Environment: real
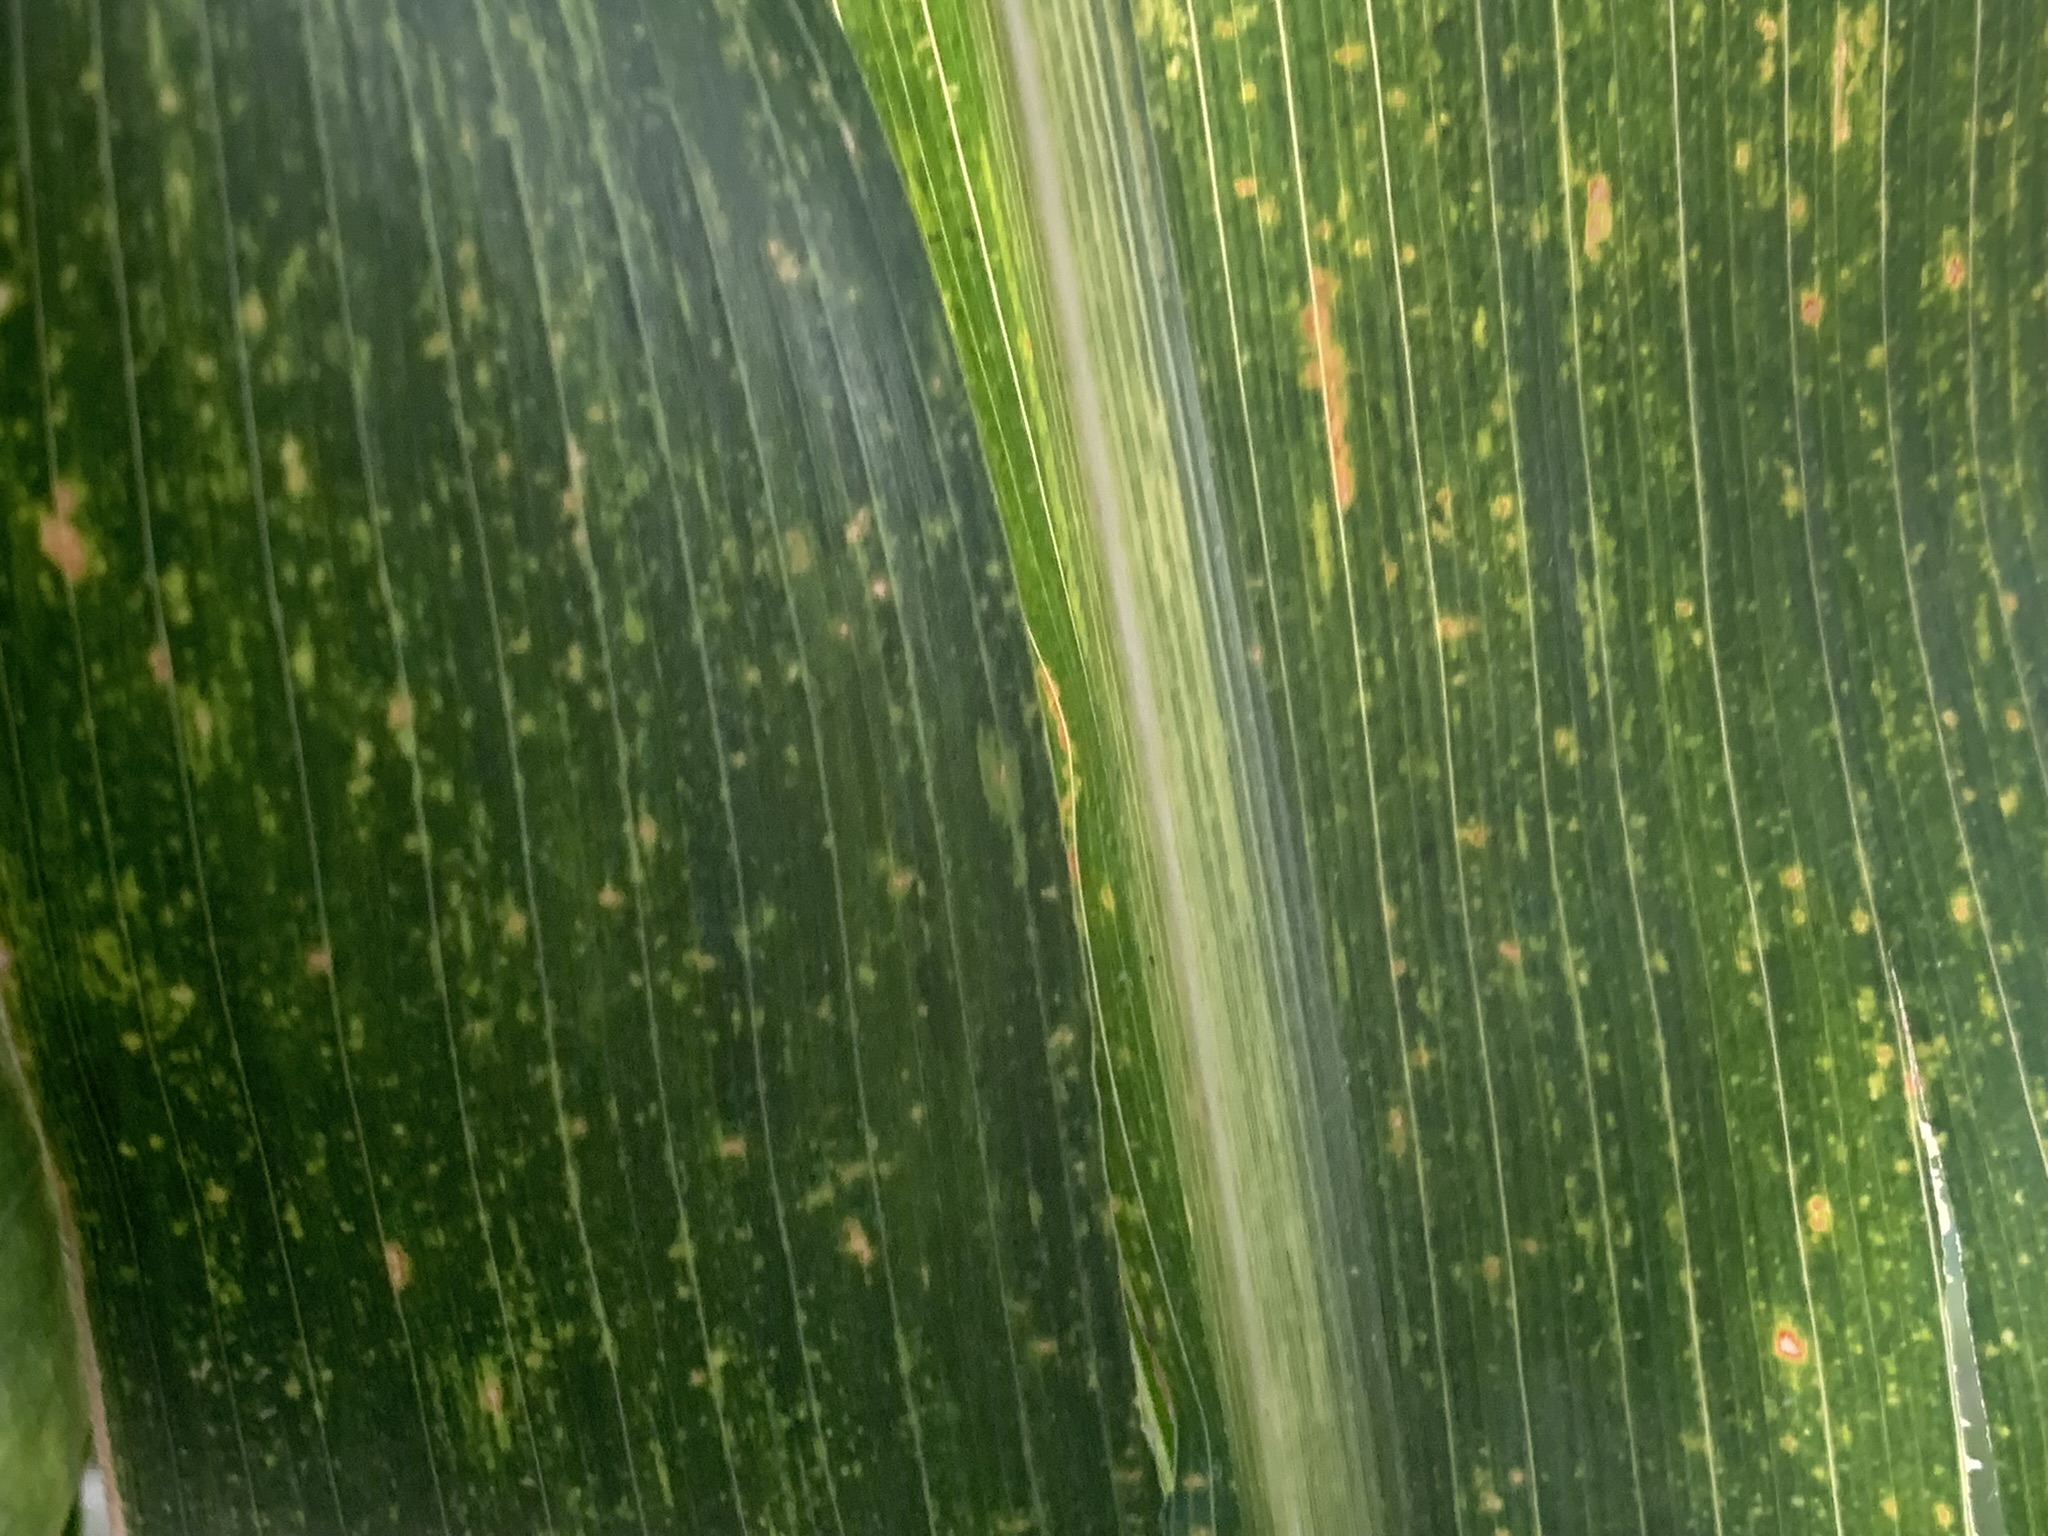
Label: lethal_necrosis